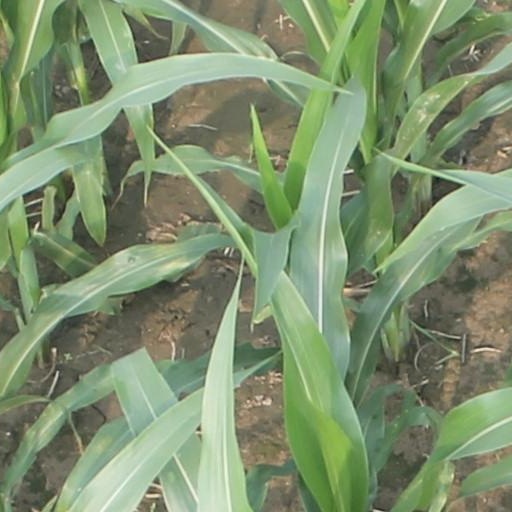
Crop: maize; corn